David Miranda (politician)

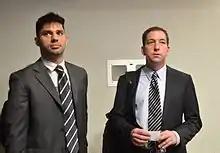
Miranda and his husband Glenn Greenwald in 2013

In August 2013, Miranda was carrying a thumb drive with classified material provided by Edward Snowden when he was detained by the British government at London's Heathrow Airport under Schedule 7 of the Terrorism Act 2000 on a layover between Berlin and Rio de Janeiro. The material had been given to Miranda by Laura Poitras, intended for his husband, American journalist Glenn Greenwald. His belongings were seized, including the thumb drive and other electronics equipment. Greenwald described his partner's detention as "clearly intended to send a message of intimidation to those of us who have been reporting on the NSA and GCHQ". Miranda described his treatment by the UK authorities as "psychological torture" and later said, "I was sure I was going away to Guantánamo forever."